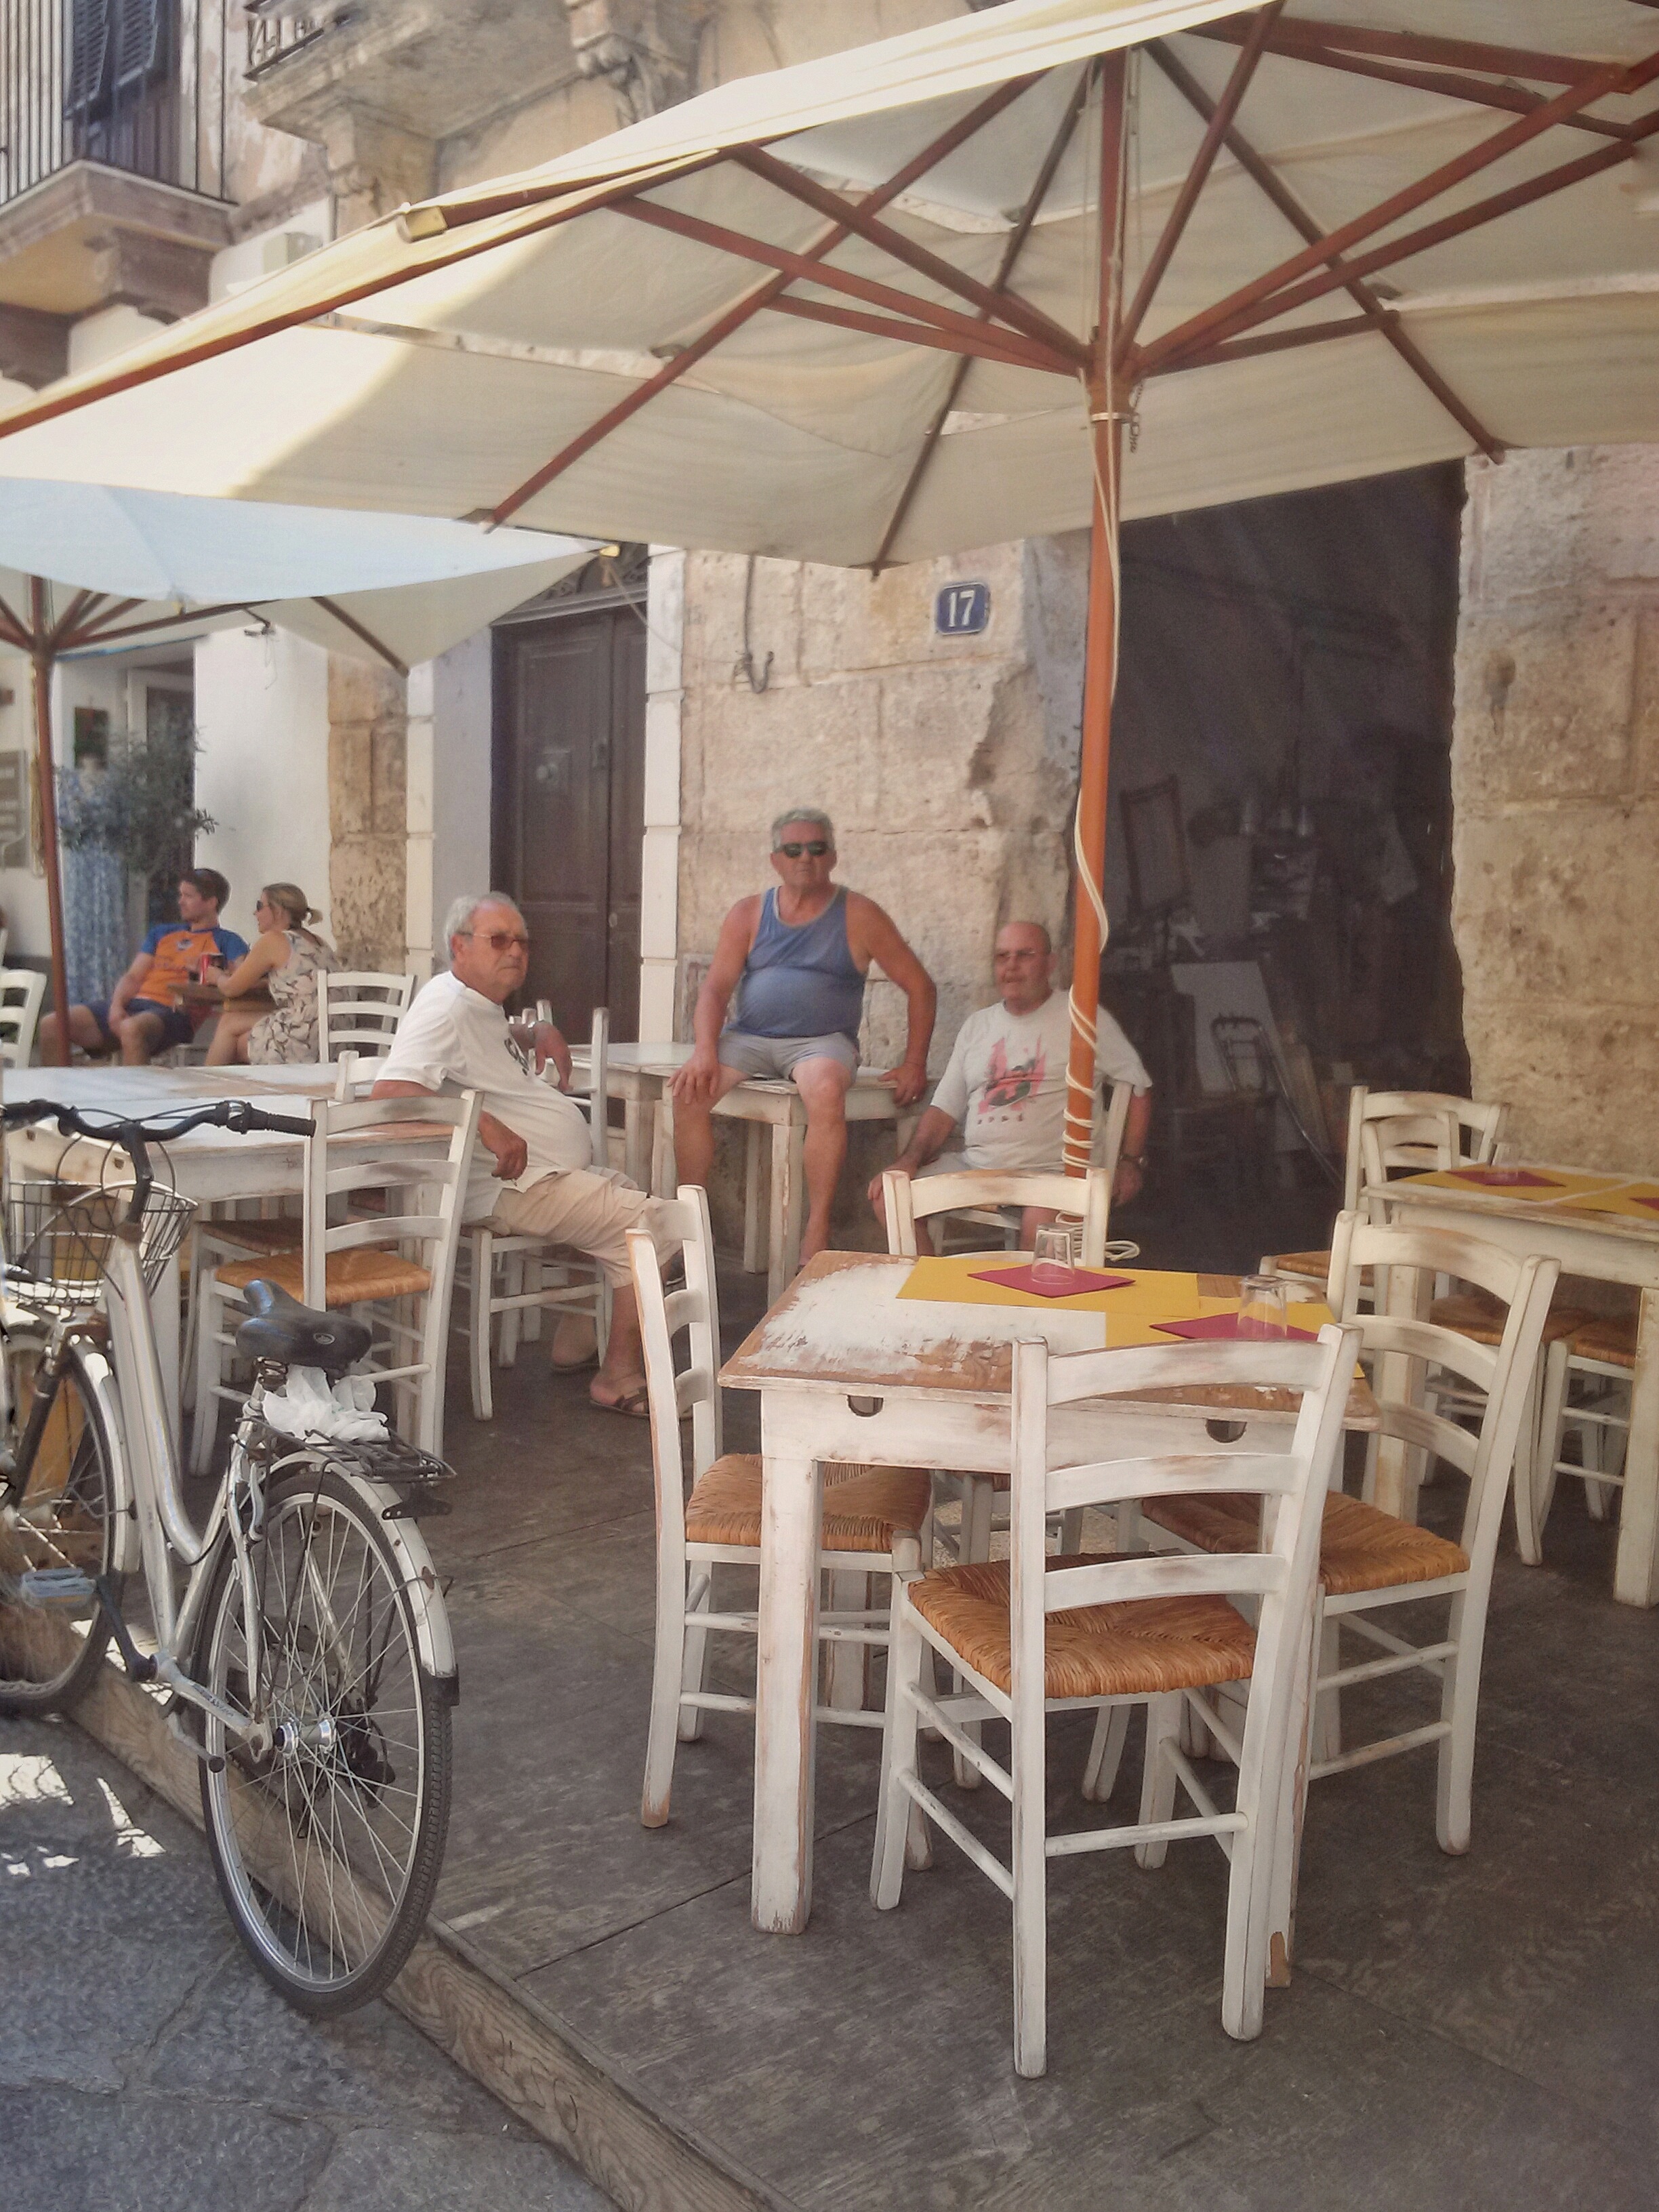
wood, restaurant, vehicle, cottage, stall